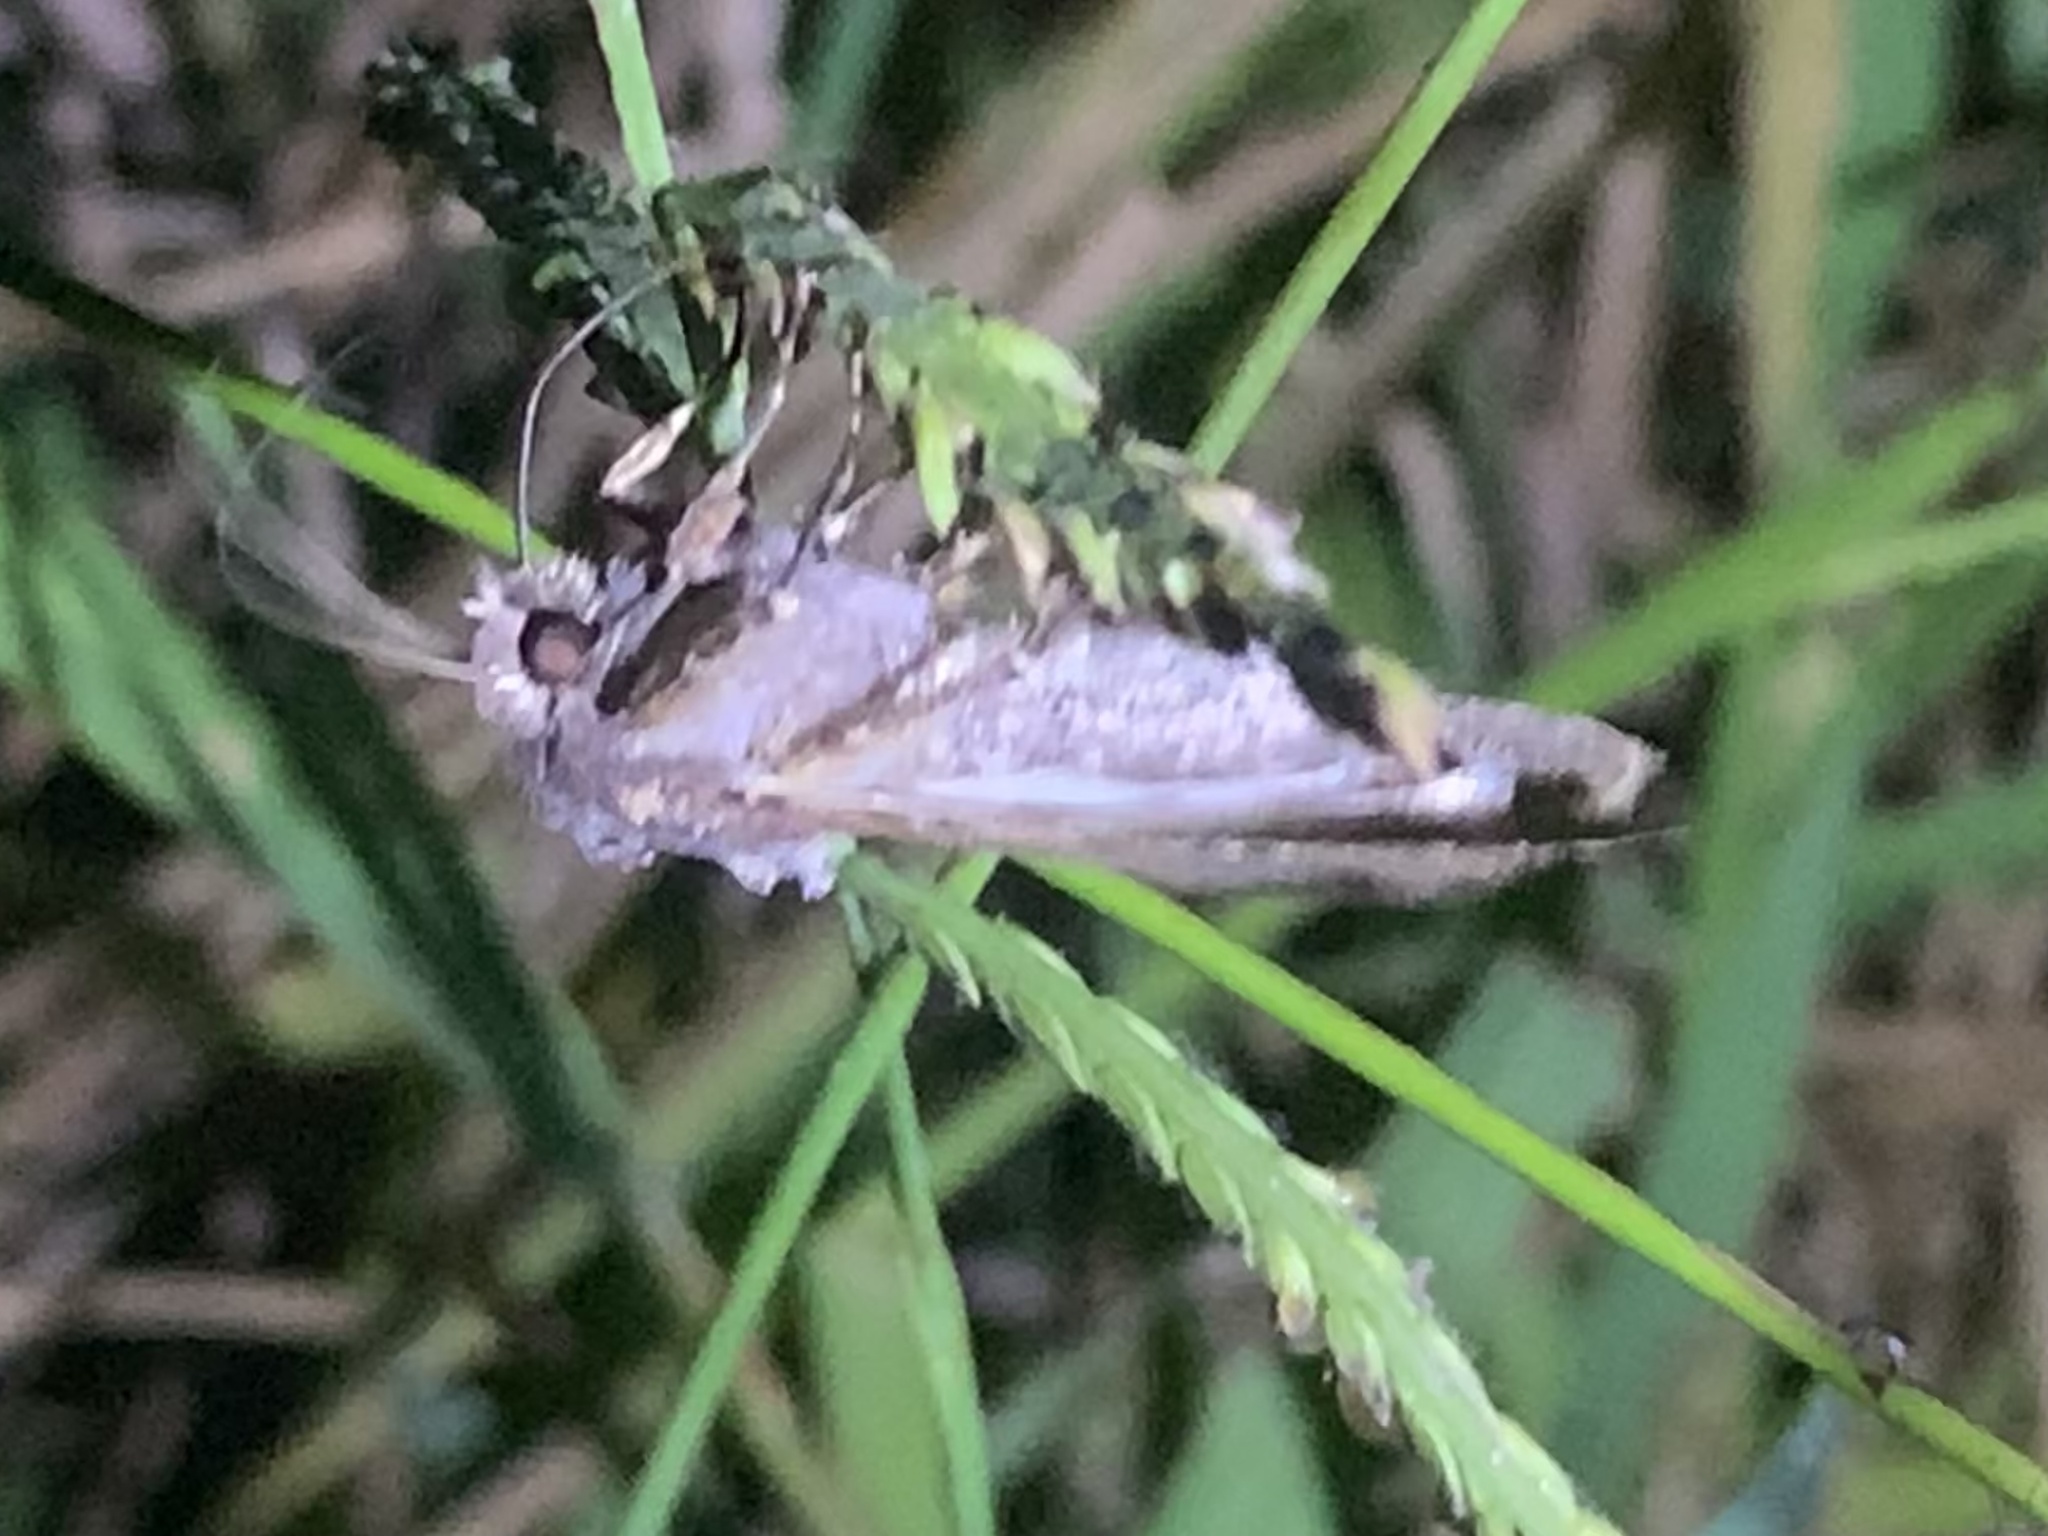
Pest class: cutworms